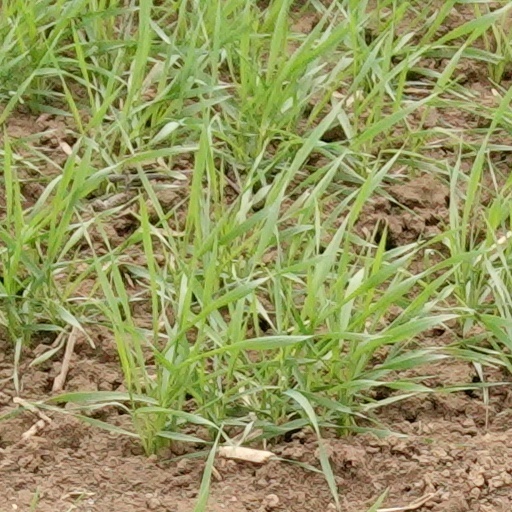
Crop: wheat